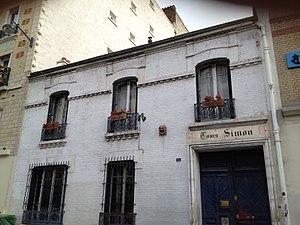
Le Cours Simon ou Cours d'art dramatique René-Simon, situé à Paris, au nᵒ 14 rue La Vacquerie, est l'un des plus anciens cours de formation théâtrale destinés aux comédiens professionnels.